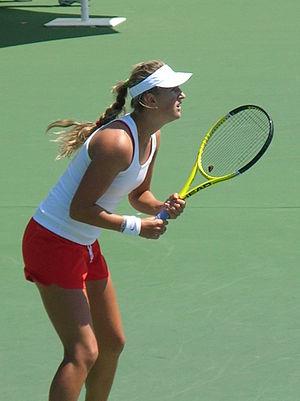
Victoria Azarenka, née le 31 juillet 1989 à Minsk, est une joueuse de tennis biélorusse. Professionnelle depuis 2003, elle est la première joueuse biélorusse de l'histoire à atteindre la première place au classement WTA et à remporter un tournoi du Grand Chelem en simple.